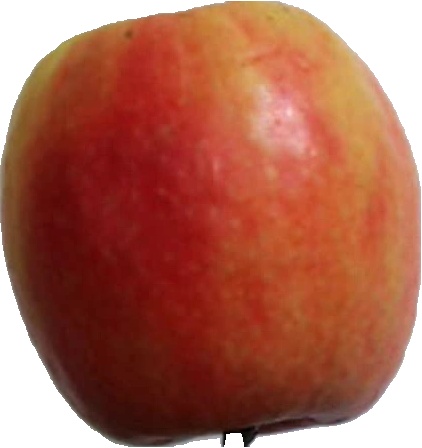
Label: apple_pink_lady_1